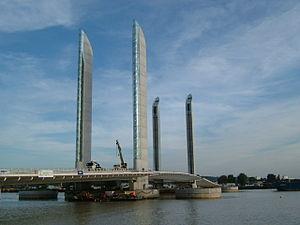
Bordeaux, Gironde (France)
Monuments et lieux touristiques de Bordeaux, ville de Gironde.